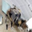
Label: tractor